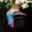
Label: bird